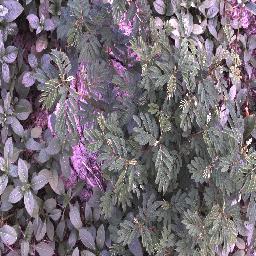
Label: negative